Retro Puppet Master

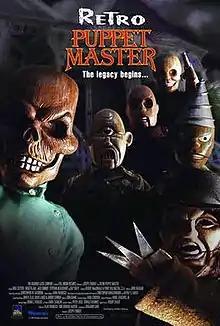
Film poster

Retro Puppet Master (also known as Retro Puppetmaster) is a 1999 American direct-to-video horror film written by Charles Band, Benjamin Carr and David Schmoeller, and directed by David DeCoteau (as Joseph Tennent). It is the seventh film in the "Puppet Master" franchise, a prequel to 1991's "", and stars Greg Sestero as a young André Toulon, Jack Donner as an Egyptian sorcerer responsible for teaching Toulon how to animate his puppets, and Stephen Blackehart, Robert Radoveanu and Vitalie Bantas as demons who pursue Toulon for his magic.